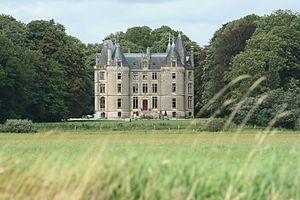
Chateau de l'Isle-Marie, Picauville
La petite paroisse du Houlme, du Home, ou de l’Île-Marie, est une ancienne paroisse de la Manche depuis longtemps réunie à celle de Picauville.